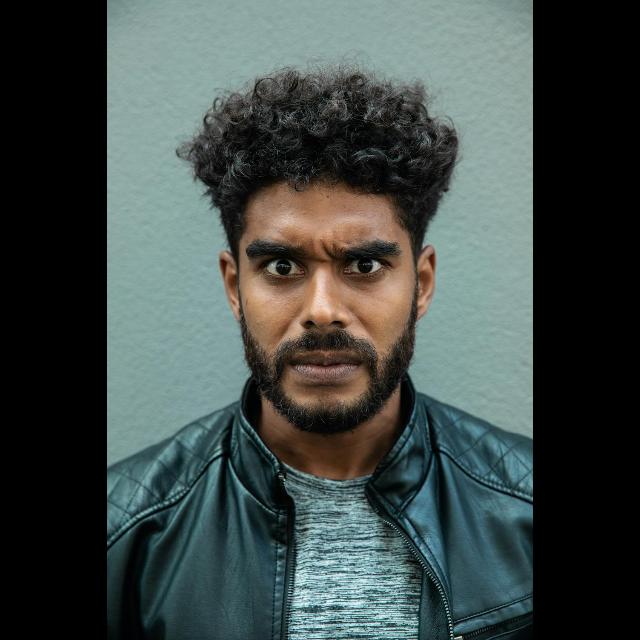
Portrait style: Real Portrait